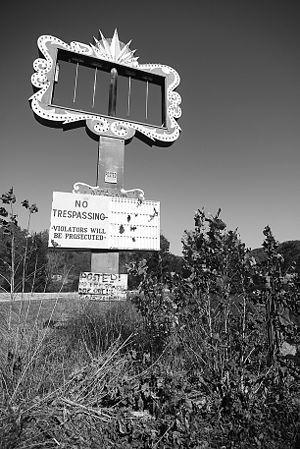
Dogpatch USA est un parc à thème abandonné situé entre les villes de Harrison et Jasper en Arkansas dans une zone aujourd'hui appelée Marble Falls. Le parc ouvrit au public en 1968 avec pour thème le dessin animé Li'l Abner inventé par le réalisateur Al Capp et dont l'histoire se déroule dans une ville nommée Dogpatch.